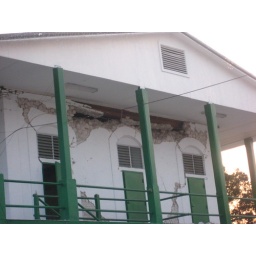
Destroyed building in the Haiti General Hospital compound. Unable to house patients.